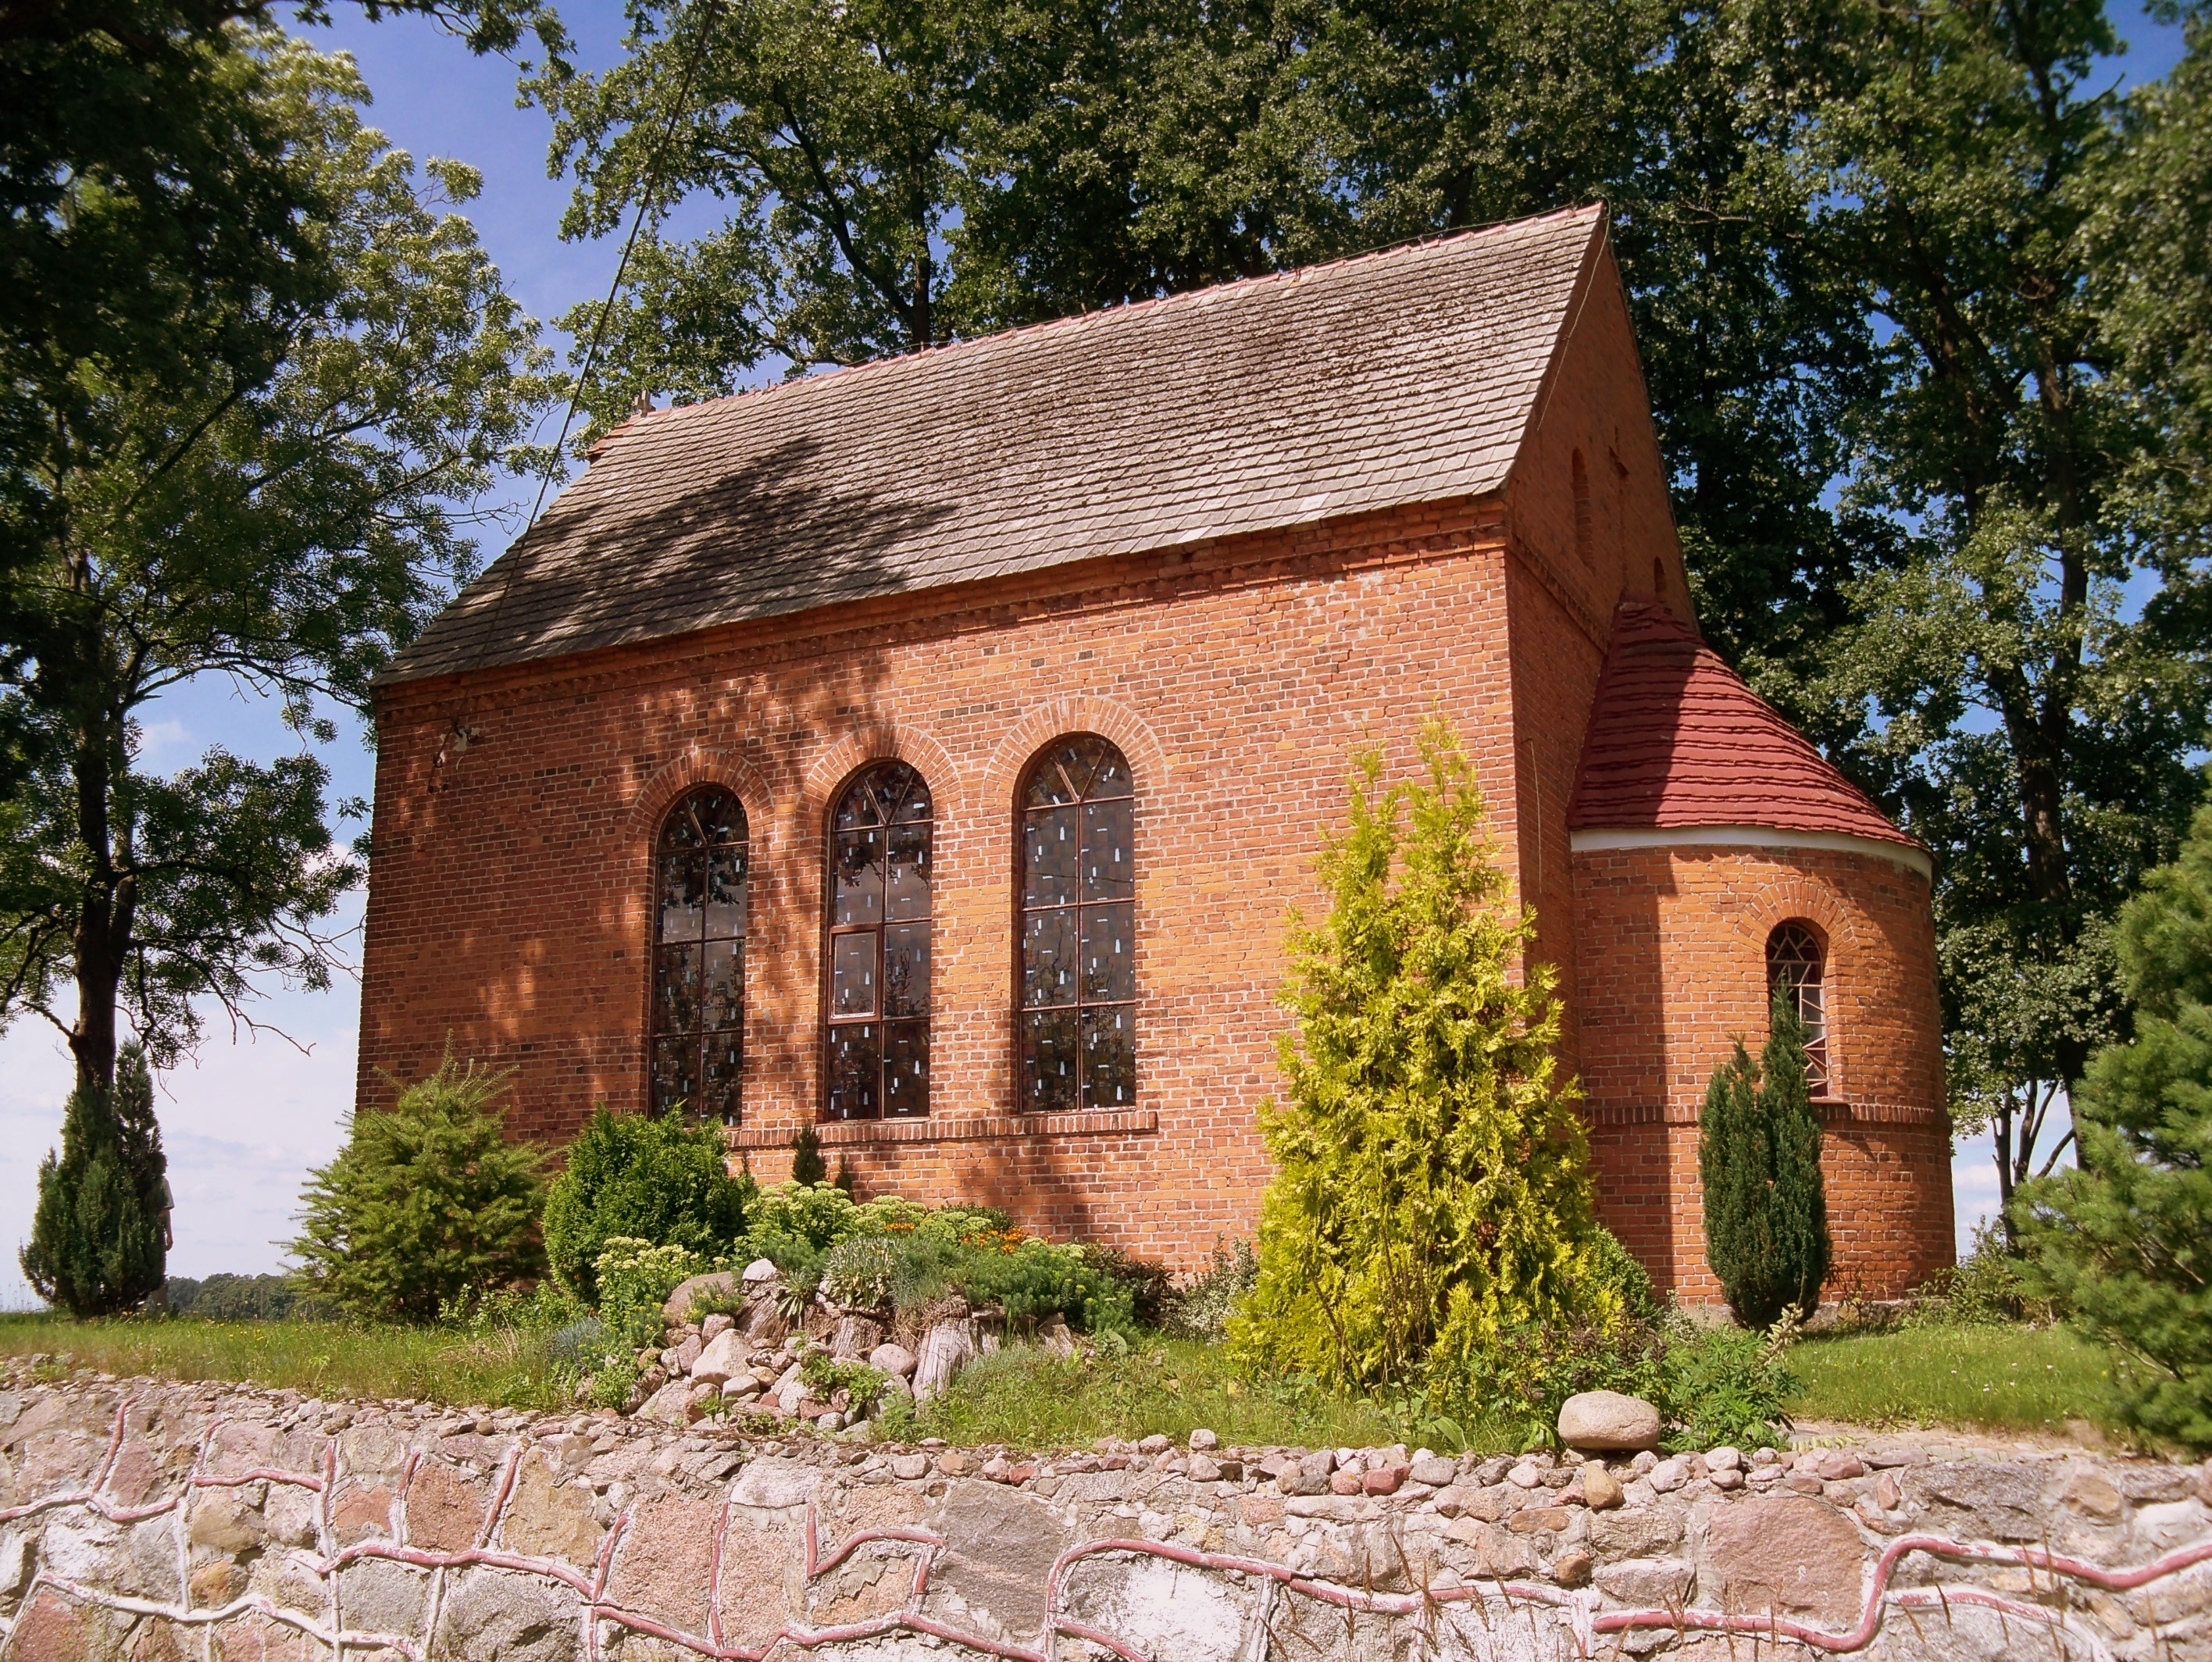
building, cottage, religion, property, church, chapel, historic, place of worship, monastery, poland, shrine, heritage, estate, historic site, biern w, rabino